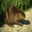
Label: beaver